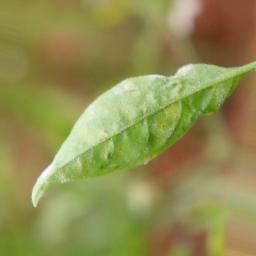
Label: powdery mildew